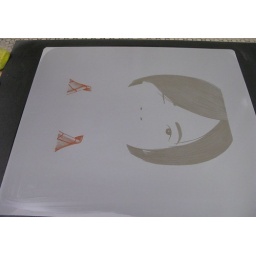
aluminum plate for &amp;quot;Portrait-One Eye&amp;quot; by KOBAYASHI Takanobu. Inking red &amp;amp; brown on one plate